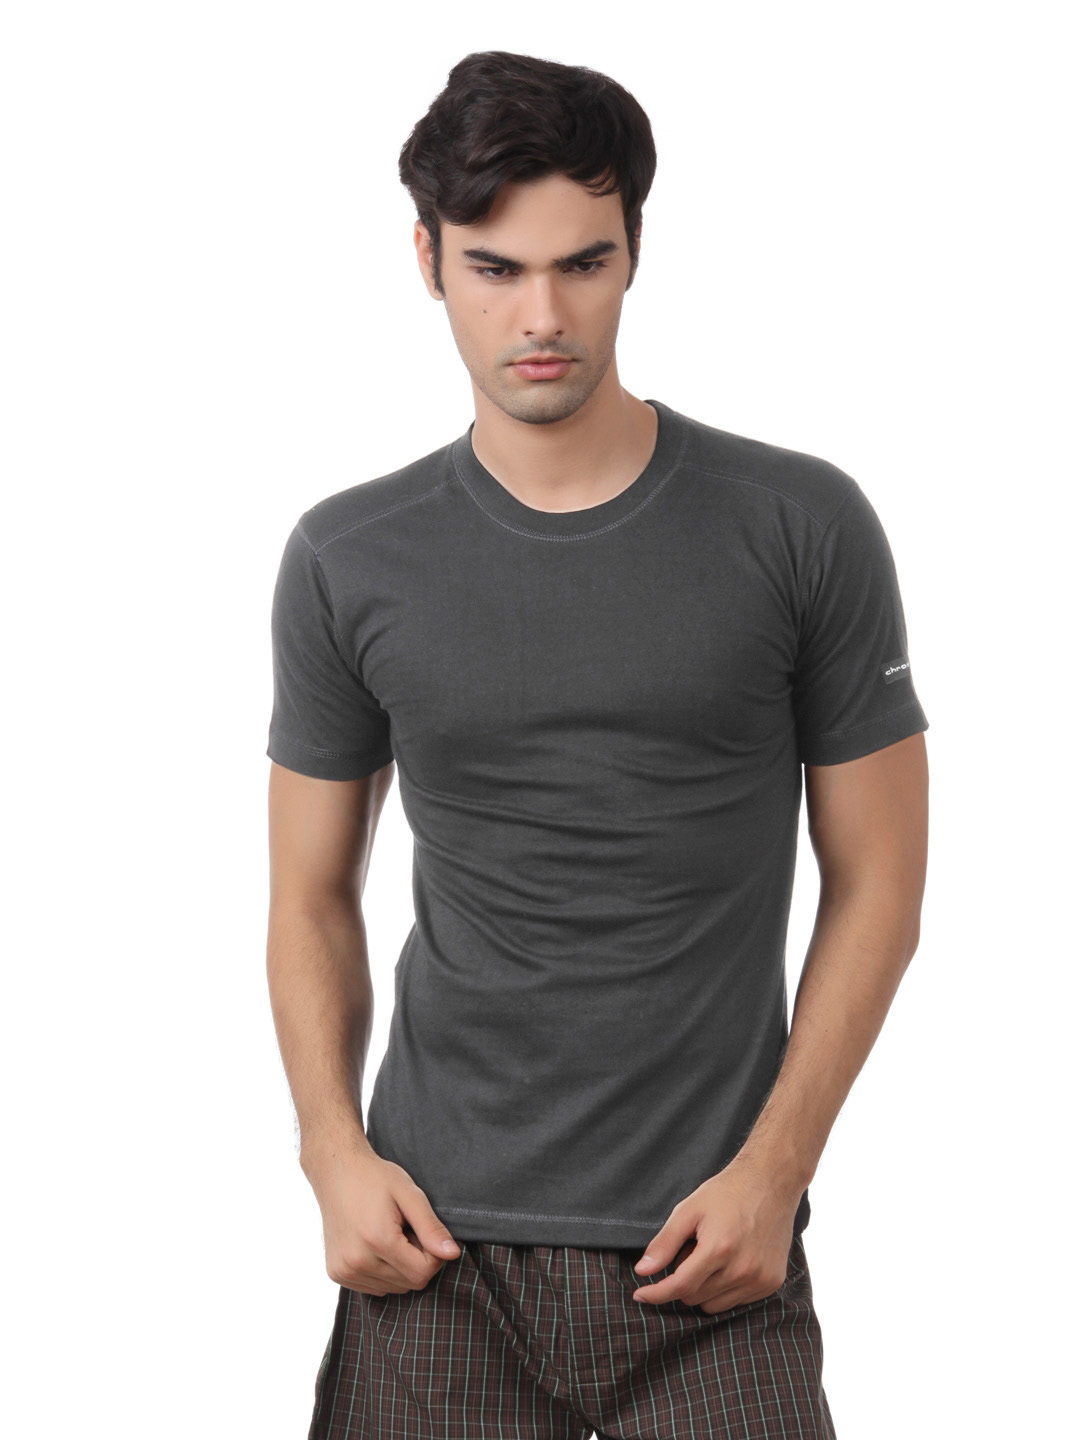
Chromozome Men Charcoal Melange Innerwear T-shirt
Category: Apparel / Innerwear / Innerwear Vests
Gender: Men
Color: Charcoal
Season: Summer 2016
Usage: Casual